Førde

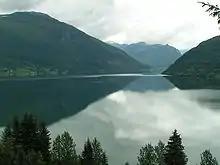
Lake Haukedalsvatnet

The municipality of Førde encompasses the valleys that lead away from the inner end of the Førdefjorden. The municipality of Naustdal borders Førde to the north, the municipalities of Jølster, Sogndal, and Balestrand are to the east, Gaular municipality is to the south, and the municipality of Askvoll lies to the west. The two largest lakes are Holsavatnet and Haukedalsvatnet. The rivers Jølstra and Gaula are both partially located in Førde municipality. The Gaularfjellet mountains are located in the east and south of the municipality. The glaciers Grovabreen and Jostefonn are located in the eastern mountainous part of Førde. The westernmost edges of the Jostedalsbreen National Park are located in the Haukedalen valley in Førde.